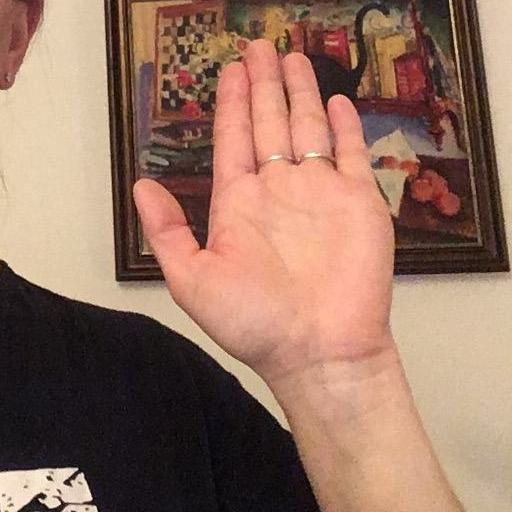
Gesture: stop